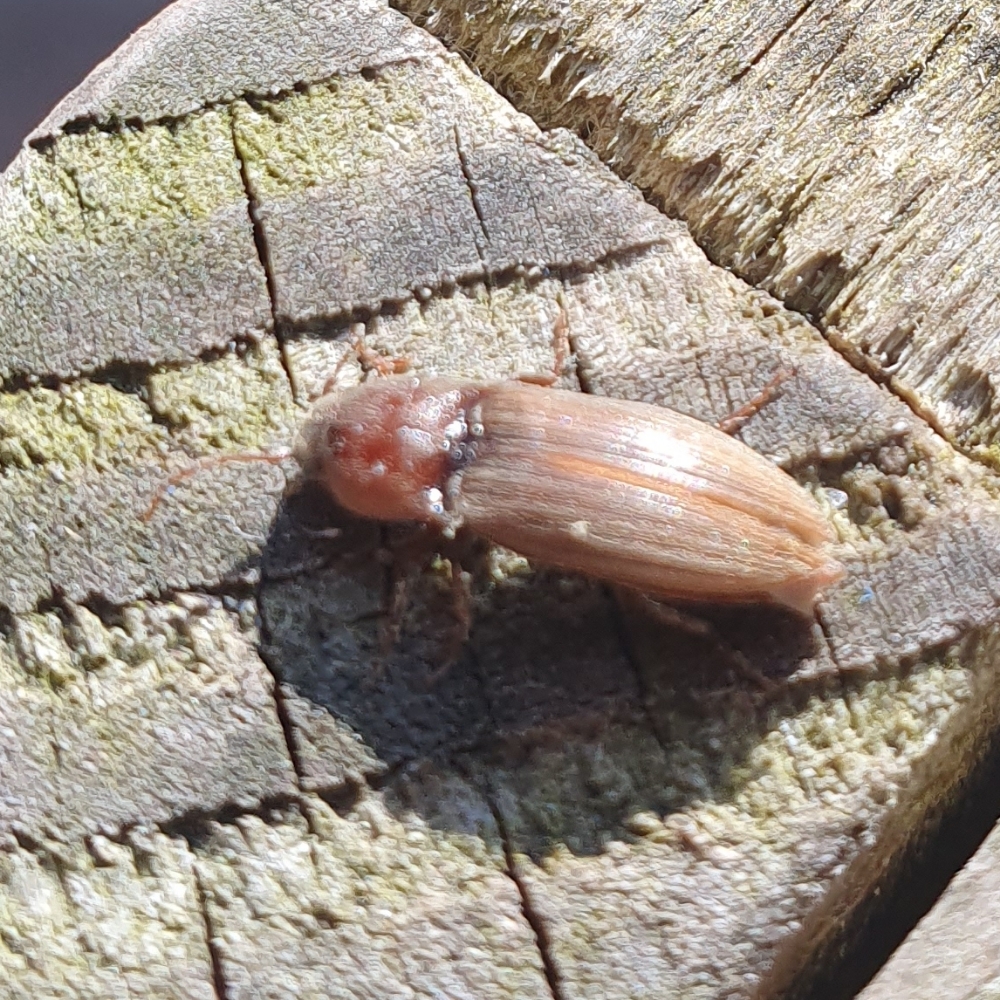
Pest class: clickbeetles_wireworms